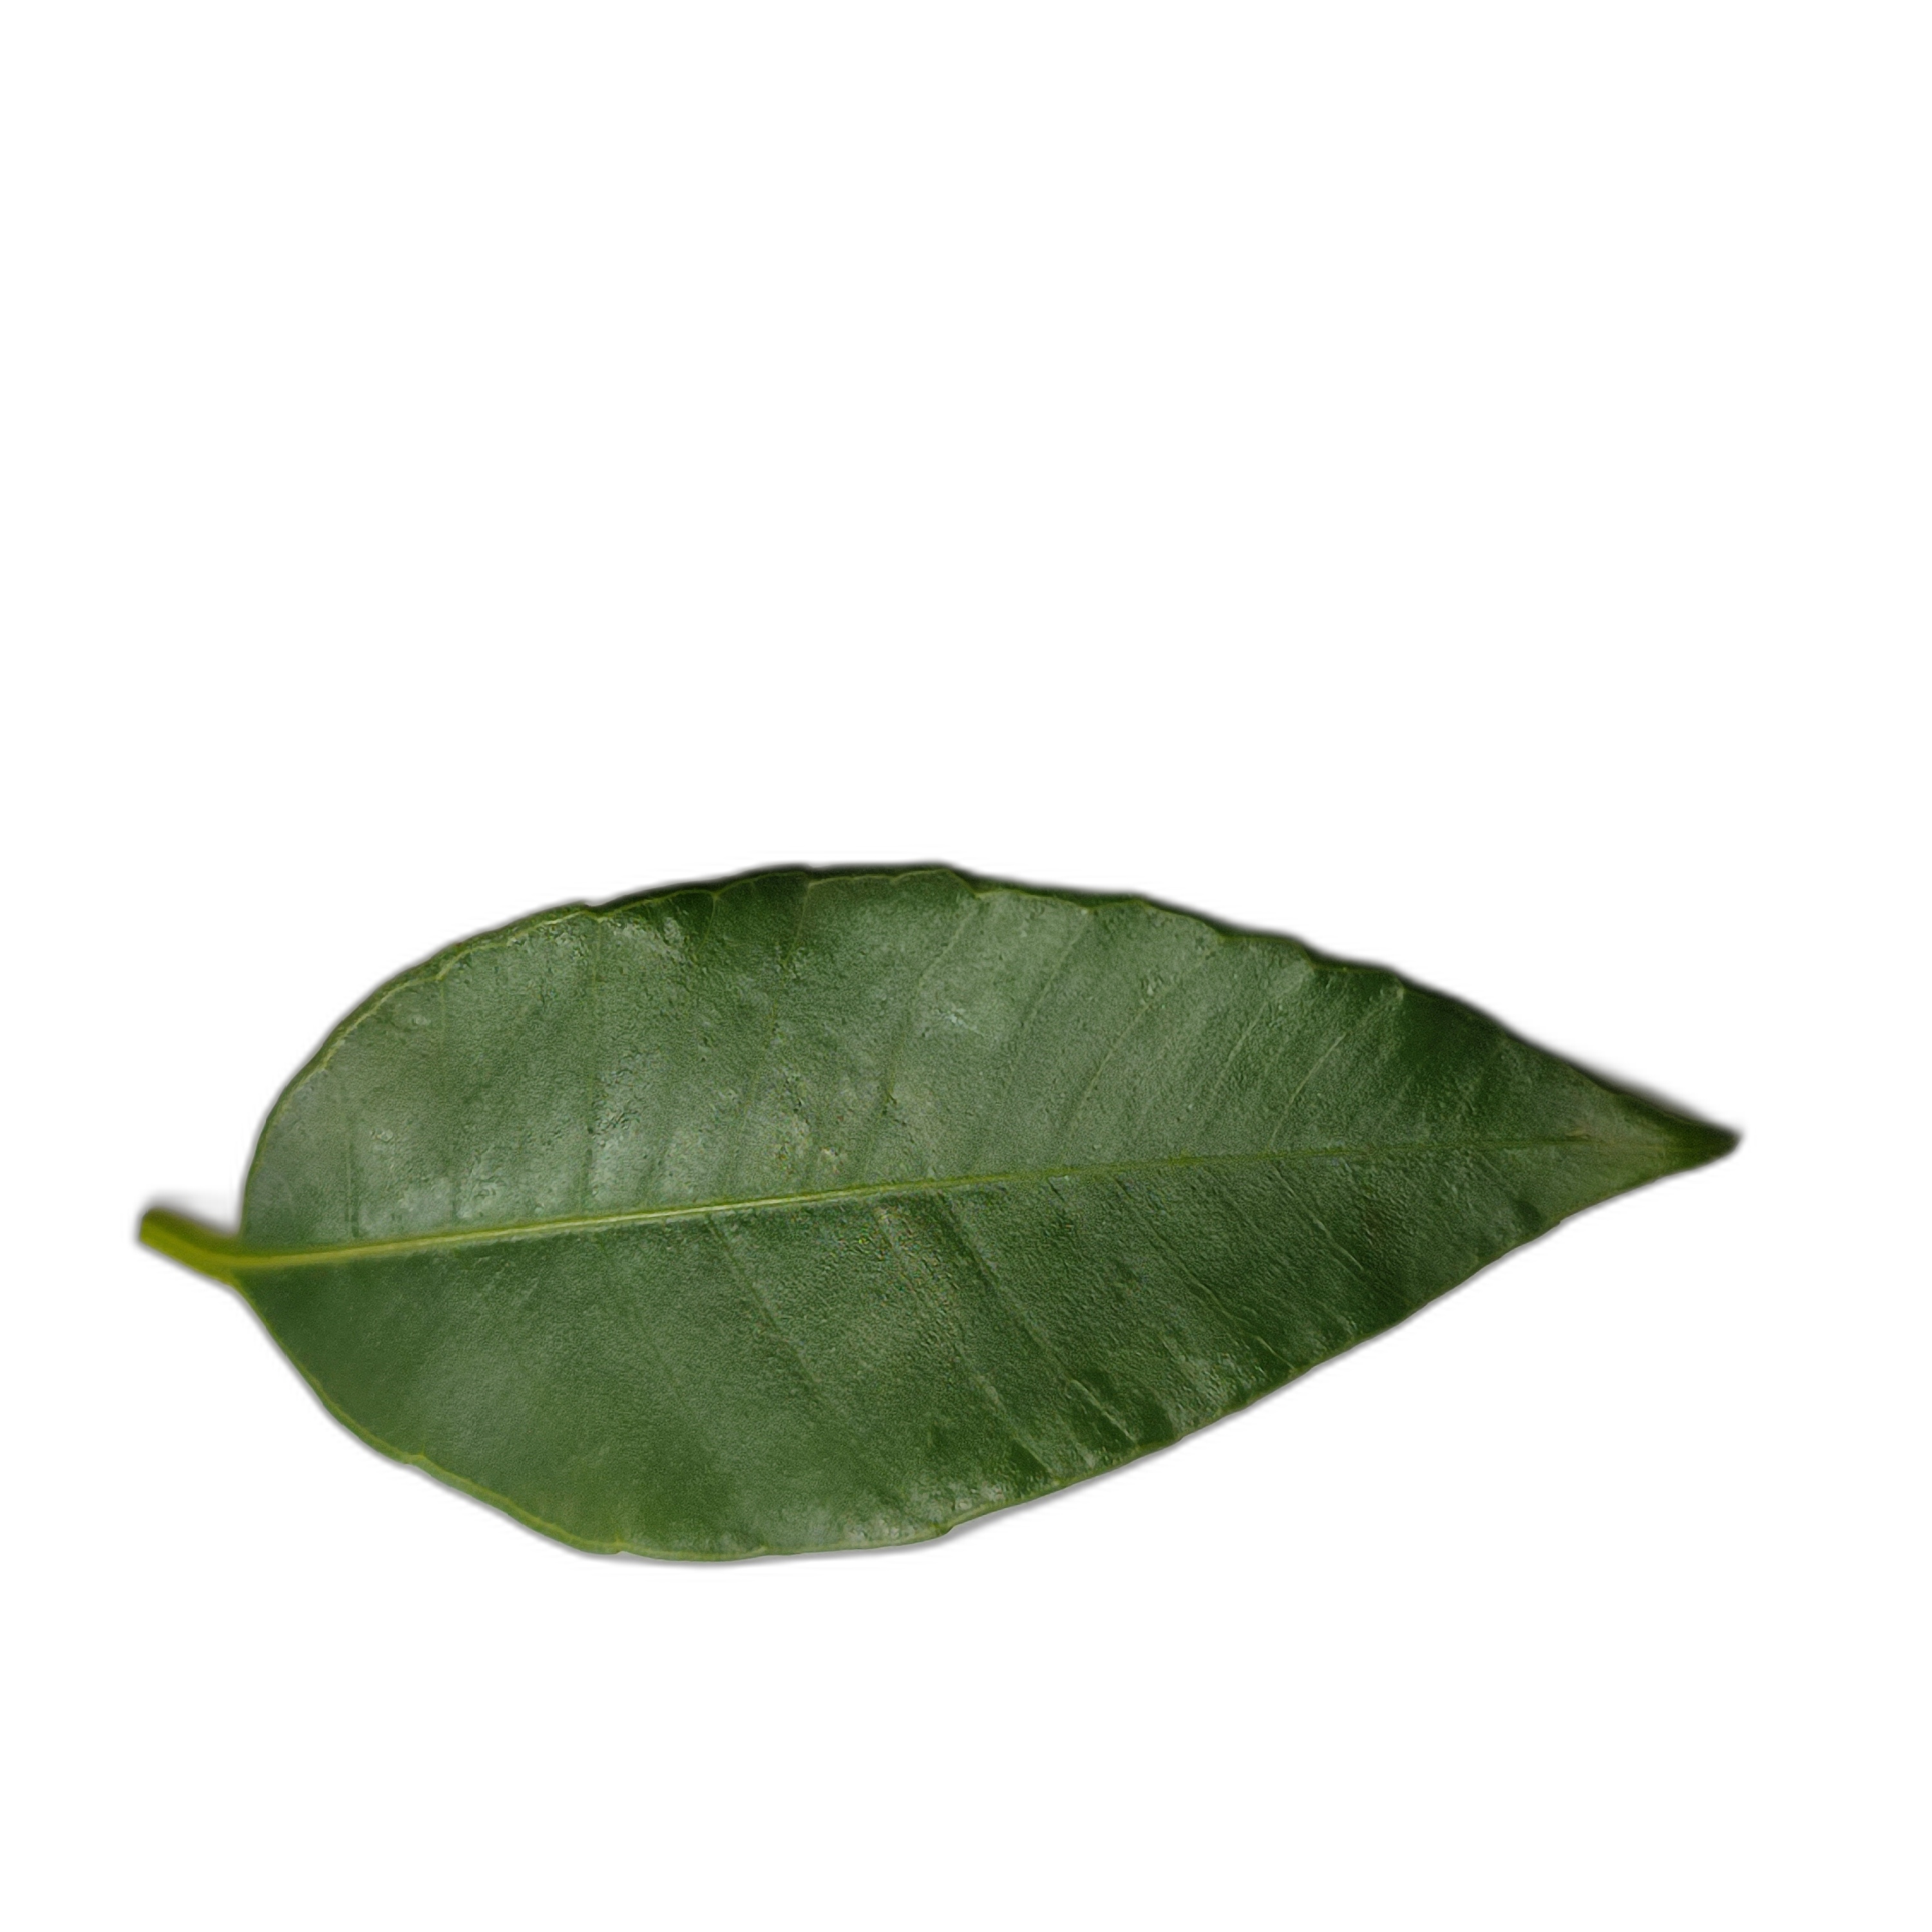
Label: healthy